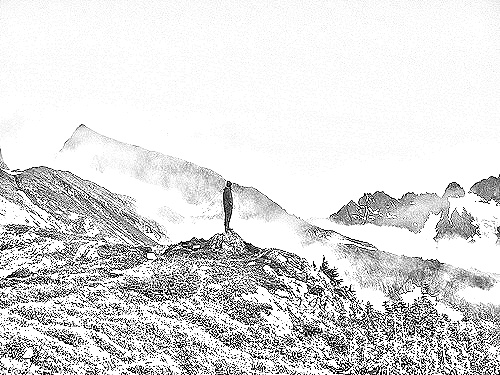
Portrait style: Sketch Portrait